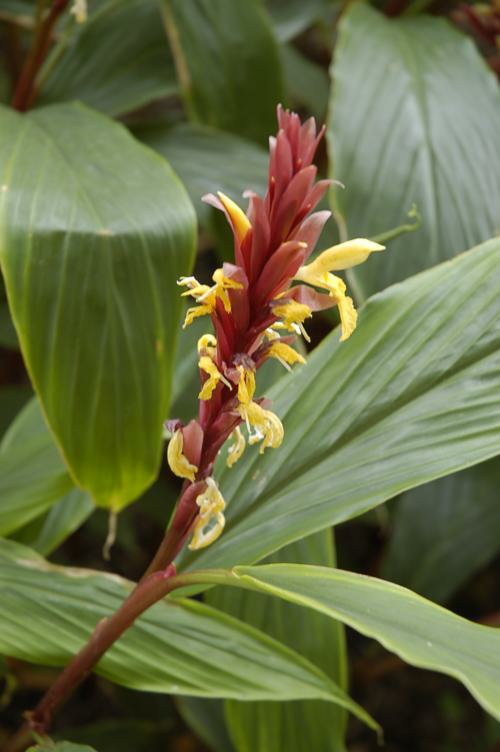
Flower: cautleya spicata